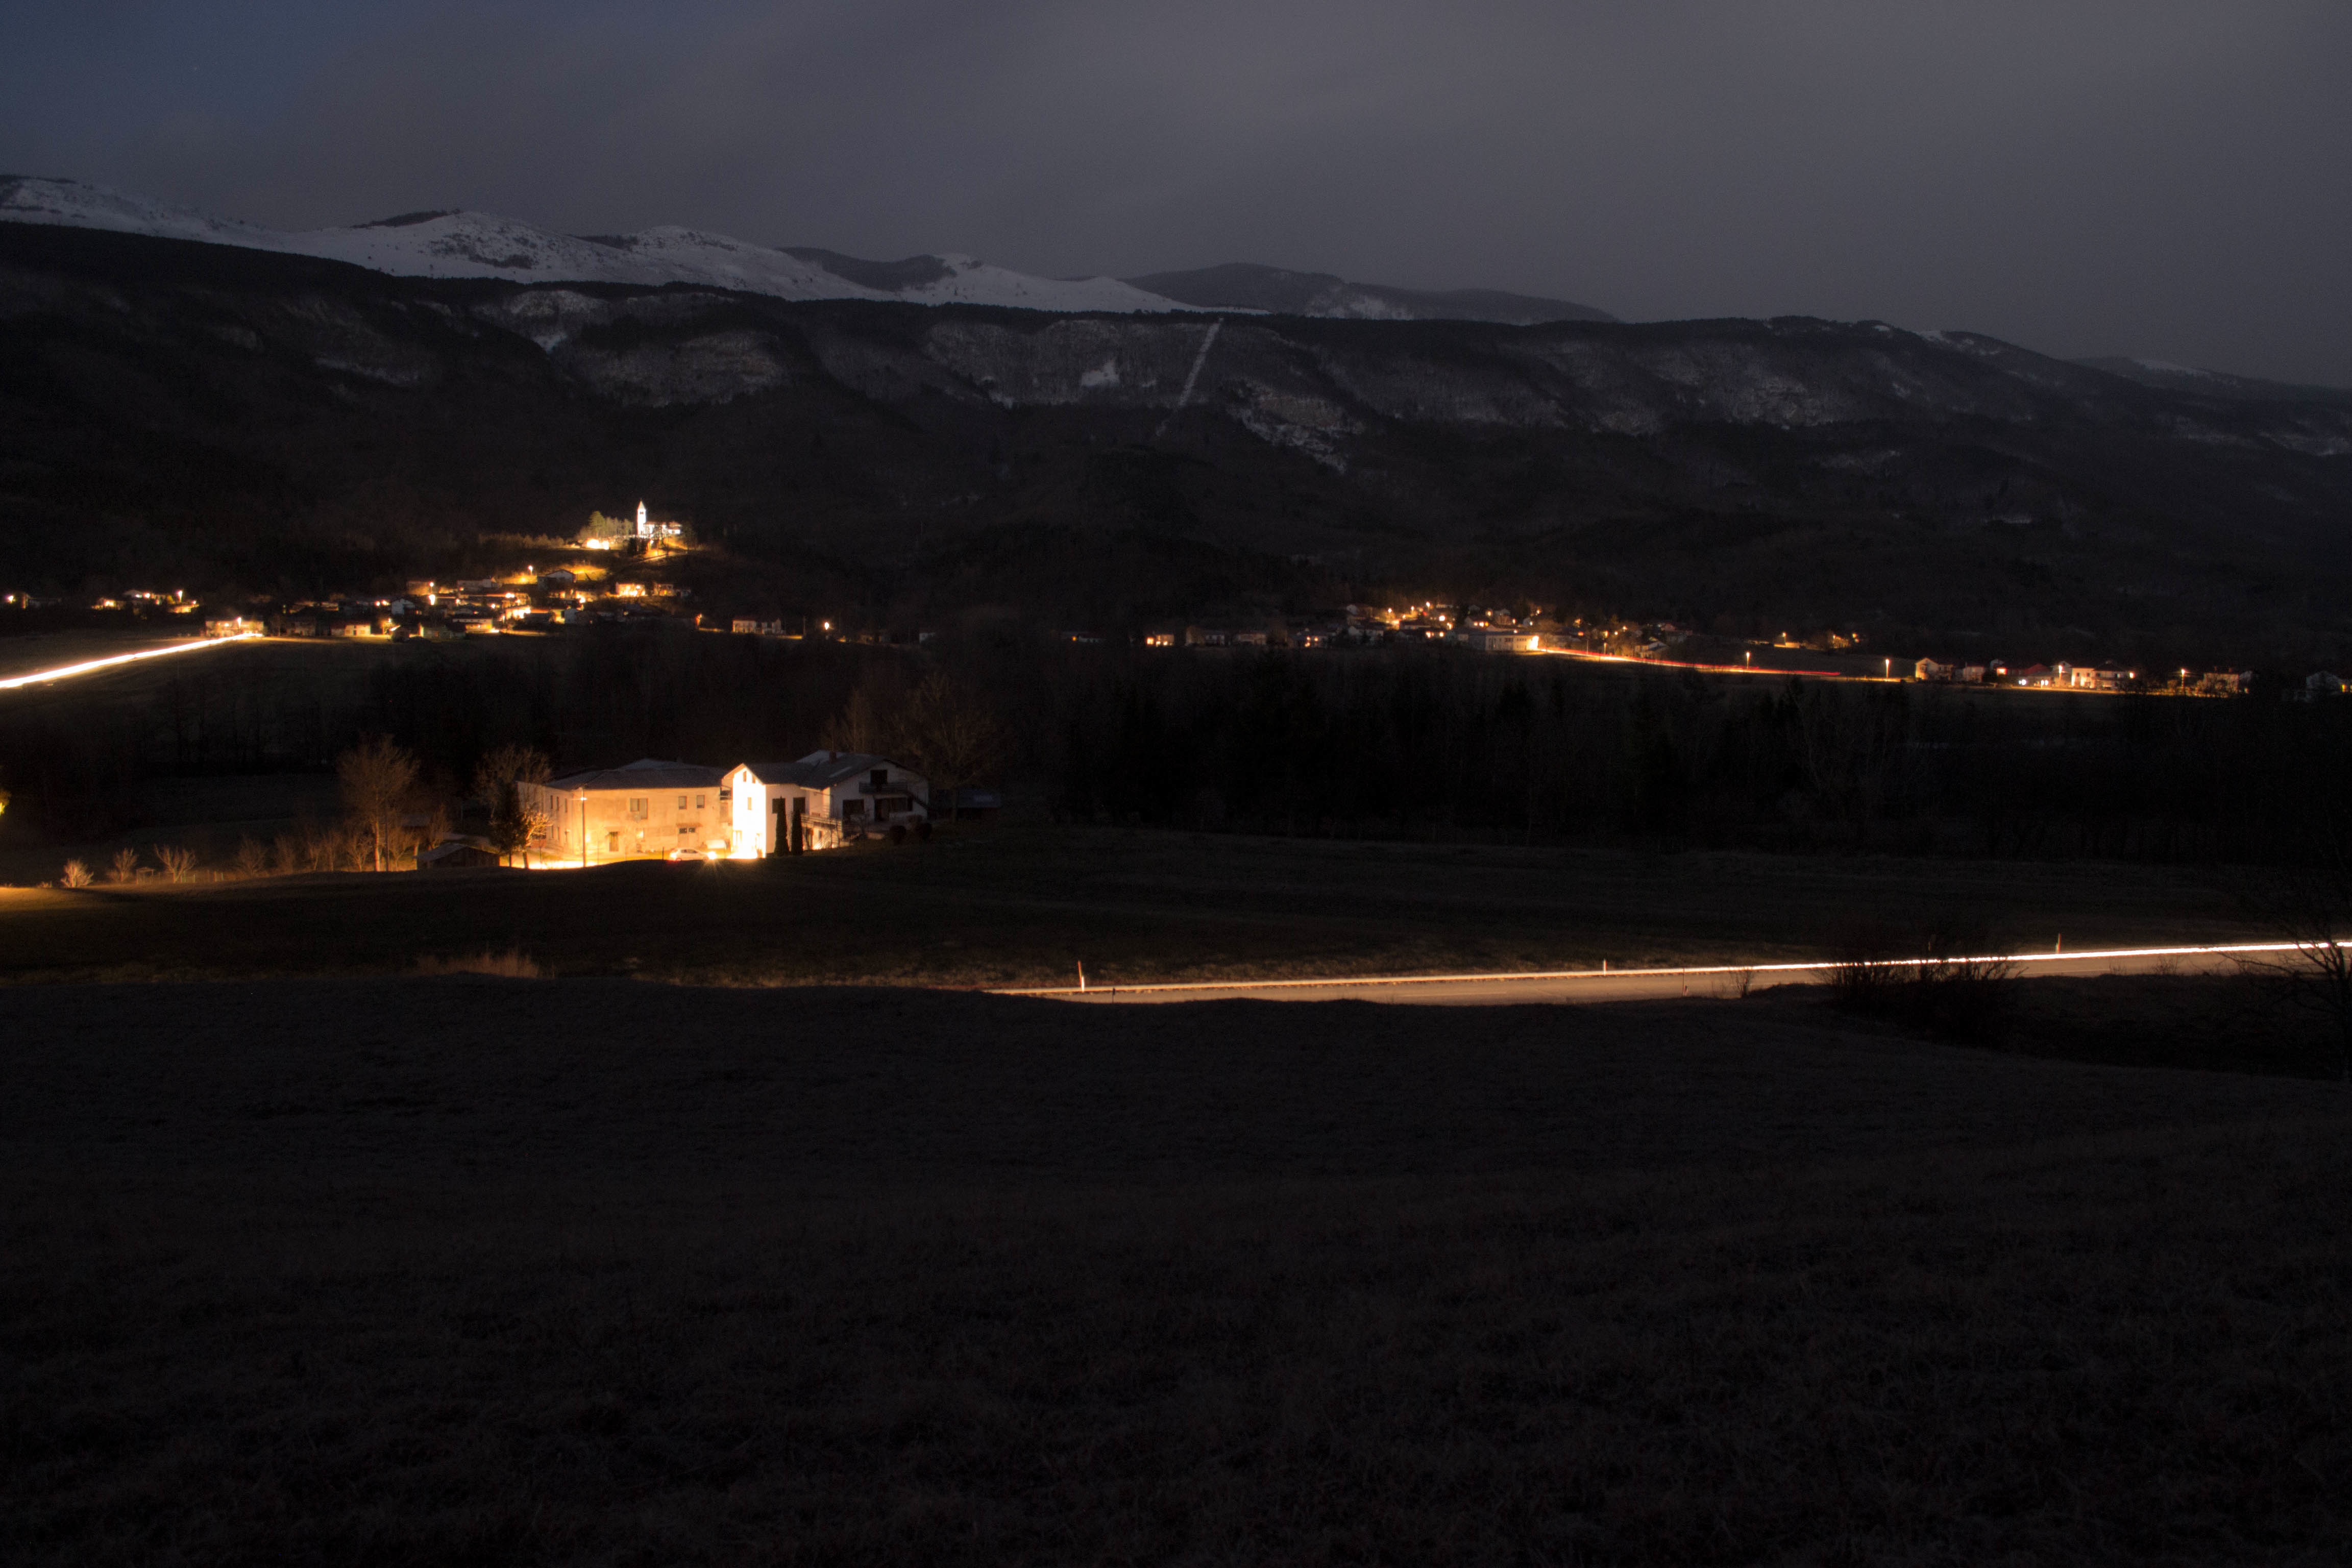
mountain, snow, light, cloud, sunrise, sunset, night, sunlight, morning, dawn, dusk, evening, reflection, weather, darkness, atmospheric phenomenon